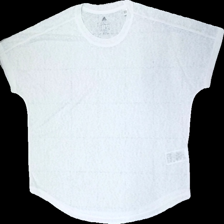
View: front
Type: T-shirt
Category: Ladies
Brand: Adidas
Colors: White
Material: 100% Polyester
Pattern: Other
Cut: Regular
Size: L
Season: All
Price range: 50-100
Recommended usage: Reuse